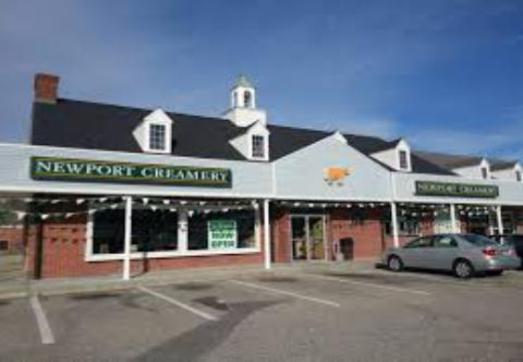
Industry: Food